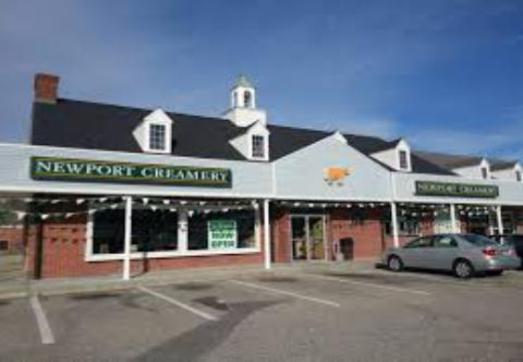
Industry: Food